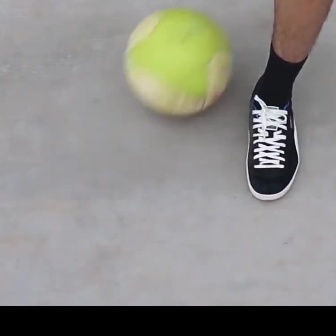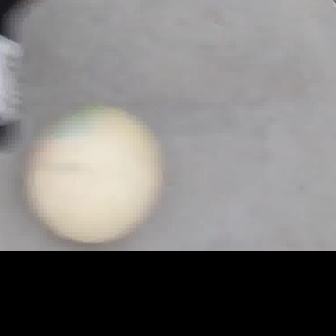
  Please identify the target specified by the bounding box [122,6,232,117] in the first image and locate it in the second image. Return the coordinates in [x_min,y_min,x_max,y_max] format.
Answer: [24,104,162,242]